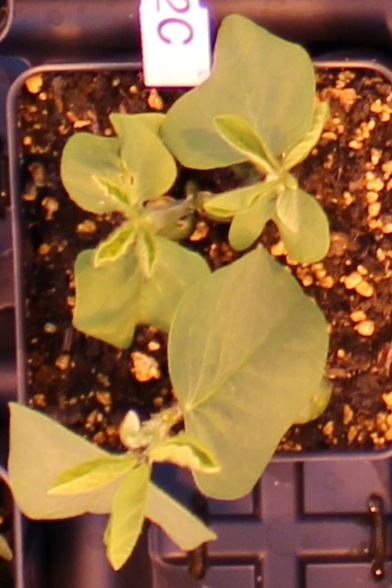
Label: Soybean